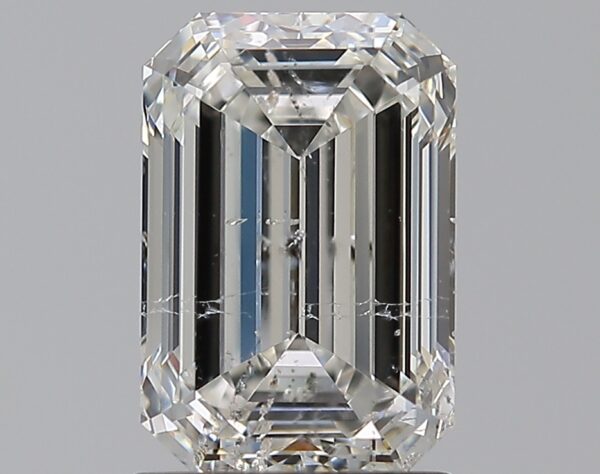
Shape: emerald
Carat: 1.7
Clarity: SI2
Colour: H
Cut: EX
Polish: EX
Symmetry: VG
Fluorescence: N
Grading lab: GIA
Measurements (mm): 8.15 x 5.52 x 3.8